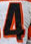
Number: 4